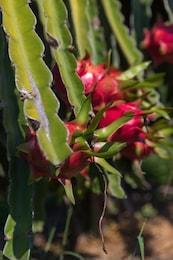
Label: Dragonfruit